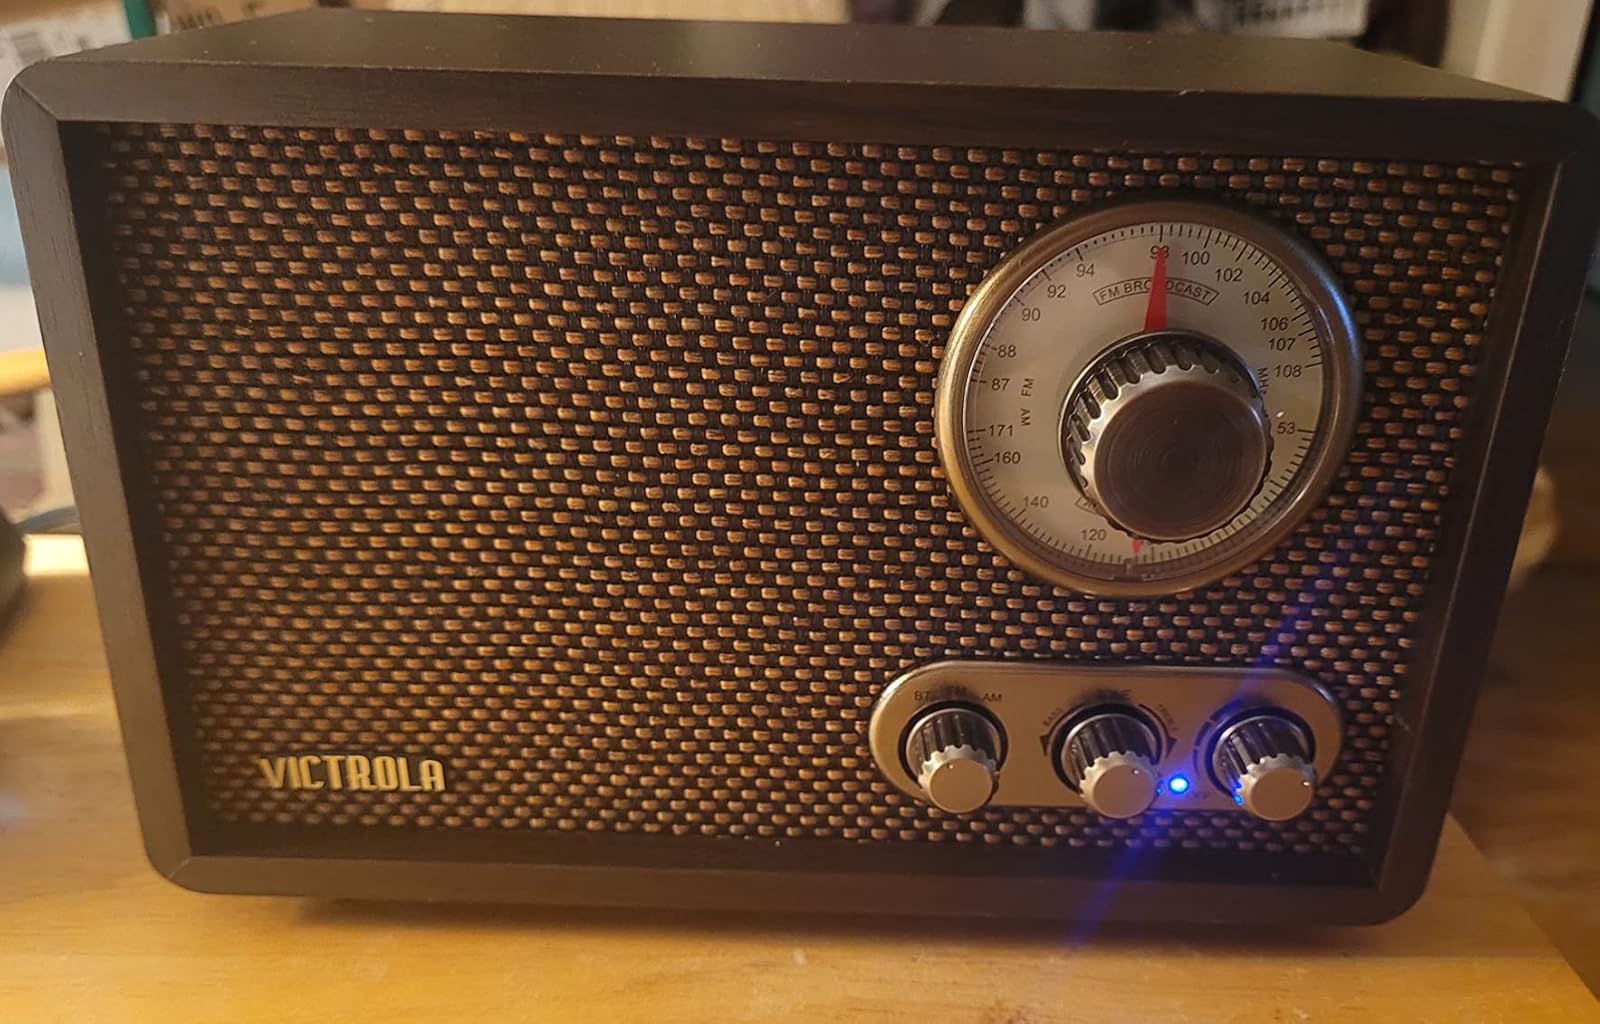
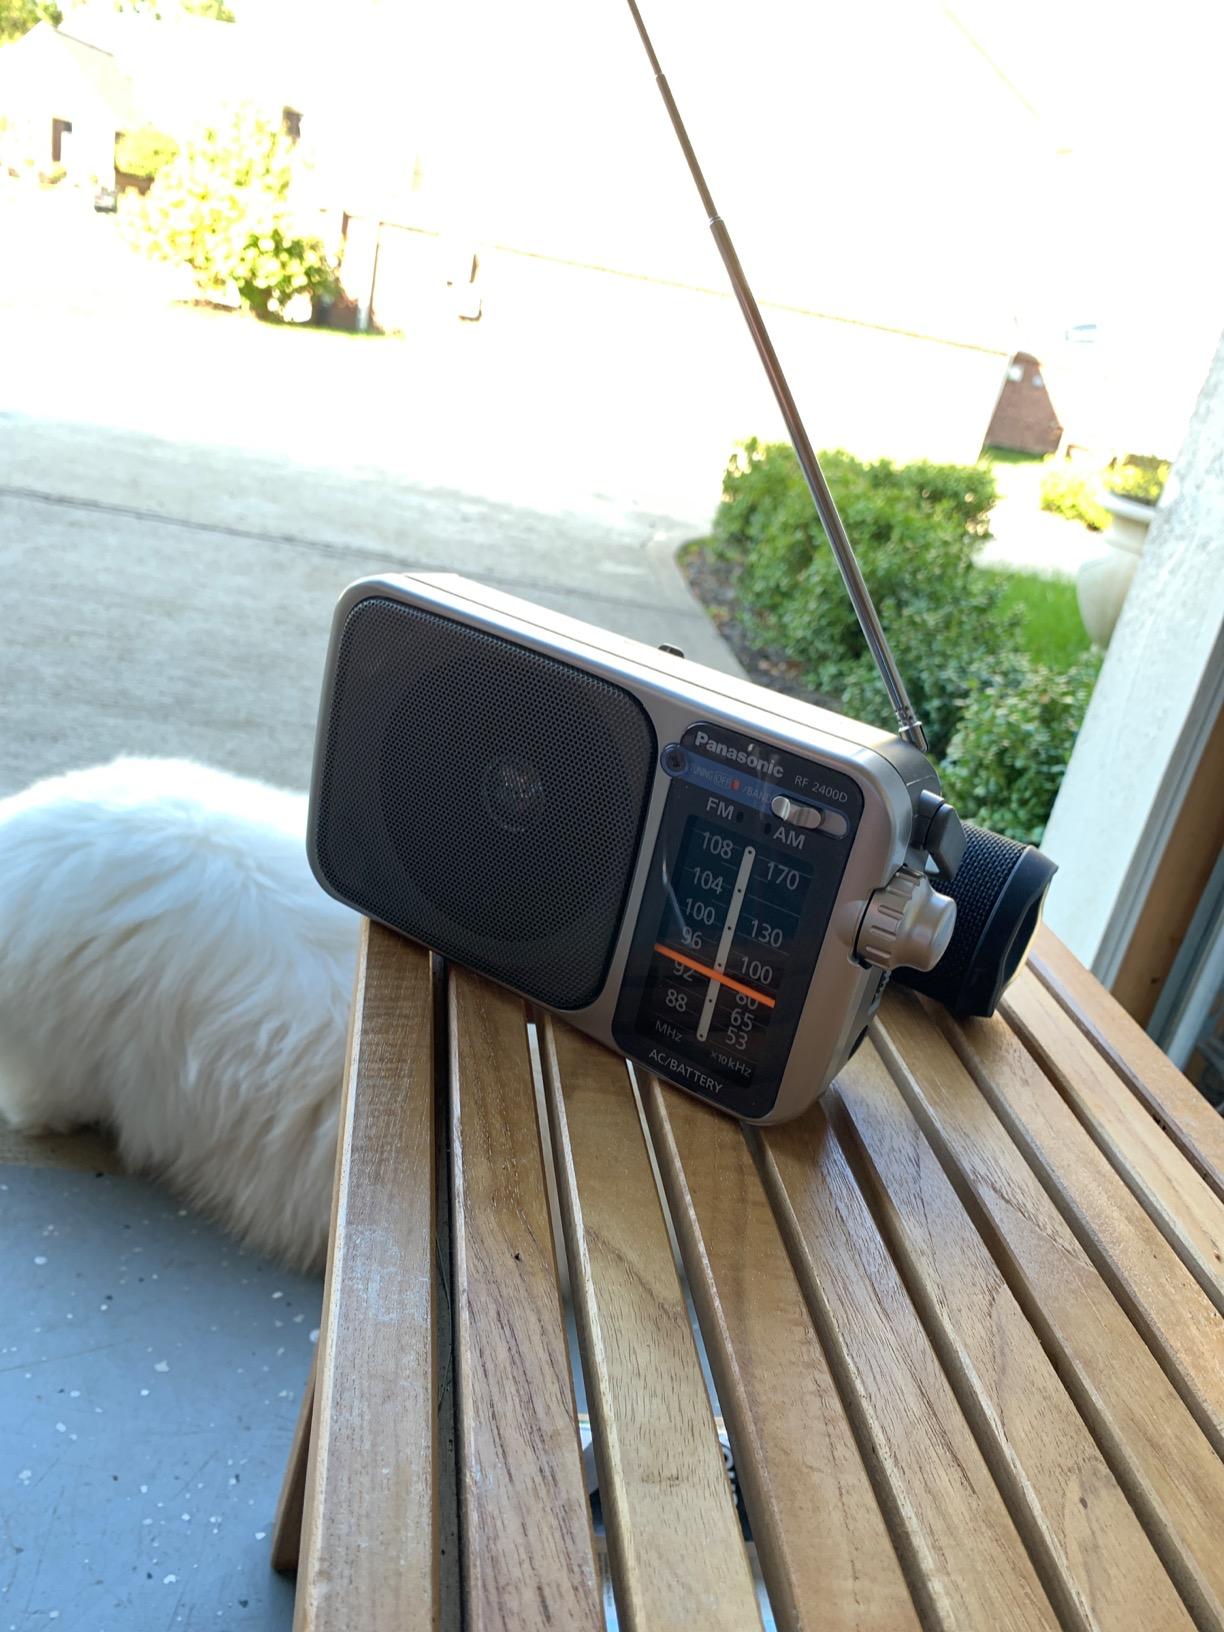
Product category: radio
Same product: no